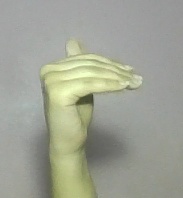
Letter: khaa